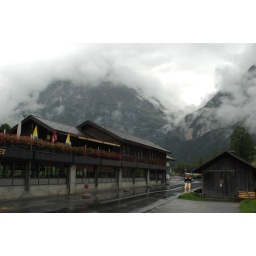
A train station at the bottom of some mountains in Suiza